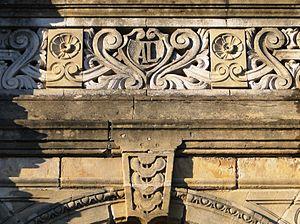
Détail sur le portail de l'ancienne Villa Brincour (bd Royal à Luxembourg) qui a été démolie en 1969. En 1973 le portail fut remonté sur un immeuble de la rue de Neufchâteau (Bonnevoie)